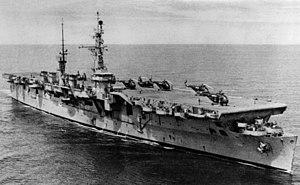
La classe Saipan est une classe de porte-avions légers terminée après la Seconde Guerre mondiale. Deux navires ont été construits : l'USS Saipan — renommé plus tard USS Arlington — et l'USS Wright — renommé plus tard USS Wright CC-2.